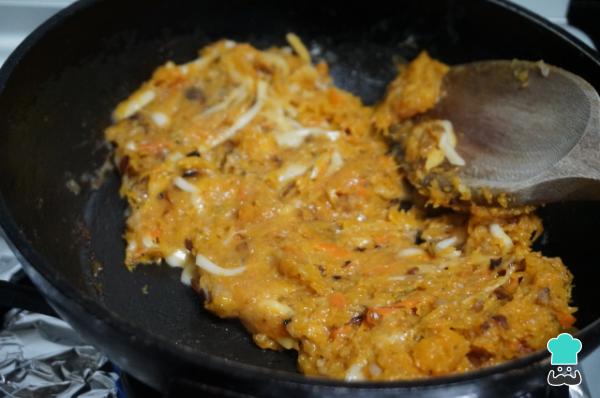
En cuanto al queso, podéis añadir el que más os guste, pero es cierto que los quesos que se funden son ideales. Mezcla hasta que queden bien integrados todos los alimentos.